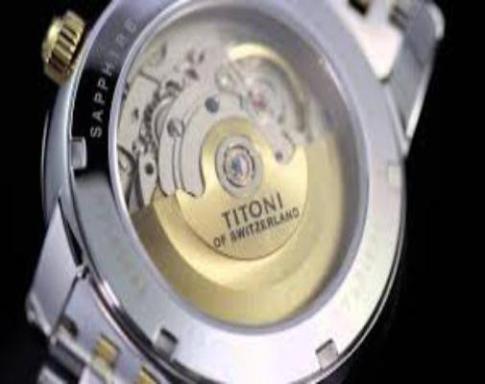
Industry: Clothes